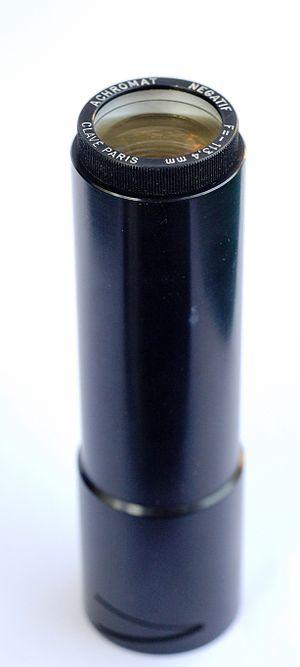
Lentille de Barlow Clavé de 113,4 mm.
Une lentille de Barlow est une lentille divergente permettant de multiplier artificiellement la distance focale d'un instrument. Cette augmentation se fait cependant au prix d'une certaine perte de la qualité de l'image, dans la mesure où l'on ajoute une lentille au système. Cette dégradation se situe au niveau d'une perte de la luminosité, et de l'aberration chromatique introduite par une lentille simple. Cependant, les lentilles de Barlow modernes sont aujourd'hui constituées de deux lentilles, voire trois, ce qui permet de réduire ce dernier défaut. Certains multiplicateurs de focale dérivés de la lentille de Barlow comportent quatre lentilles.